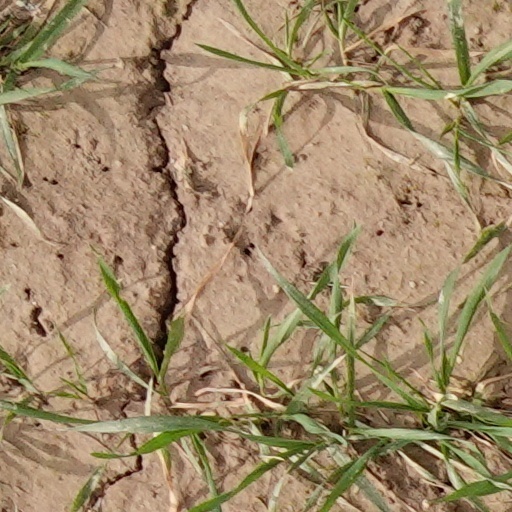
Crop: wheat